Rhondda

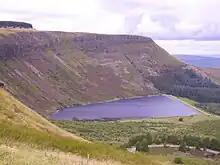
Reservoir in 2008

Although little evidence of settlement has been found in the Rhondda for the Neolithic to Bronze Age periods, several cairns and cists have appeared throughout the length of both valleys. The best example of a round-cairn was found at , near the summit of , west of . It consisted of an earthen mound with a surrounding ditch 28 metres in circumference and over 2 metres tall. Although most cairns discovered in the area are round, a ring cairn or cairn circle exists on Mountain. Known as the Rhondda Stonehenge, it consists of ten upright stones no more than in height, encircling a central cist. All the cairns found within the Rhondda are located on high ground, many on ridgeways, and may have been used as waypoints.